Cambridge, Ontario

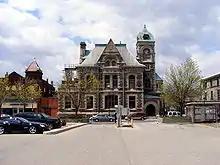
Old Post Office in Galt, built in 1886

Galt is situated on land once granted to the Iroquois people by the British Crown at the end of the American Revolutionary War. In the late 1700s, developers began to buy land around the Grand River from the Six Nations who were led by Joseph Brant. One speculator, William Dickson, a wealthy immigrant from Scotland, bought of land along the Grand River in 1816; this was later to become Galt and the Dumfries Townships. Dickson divided the land and sold smaller lots, particularly to Scottish settlers. The centre of the planned community was built at the junction of Mill Creek and the Grand River, then called Shade's Mills.